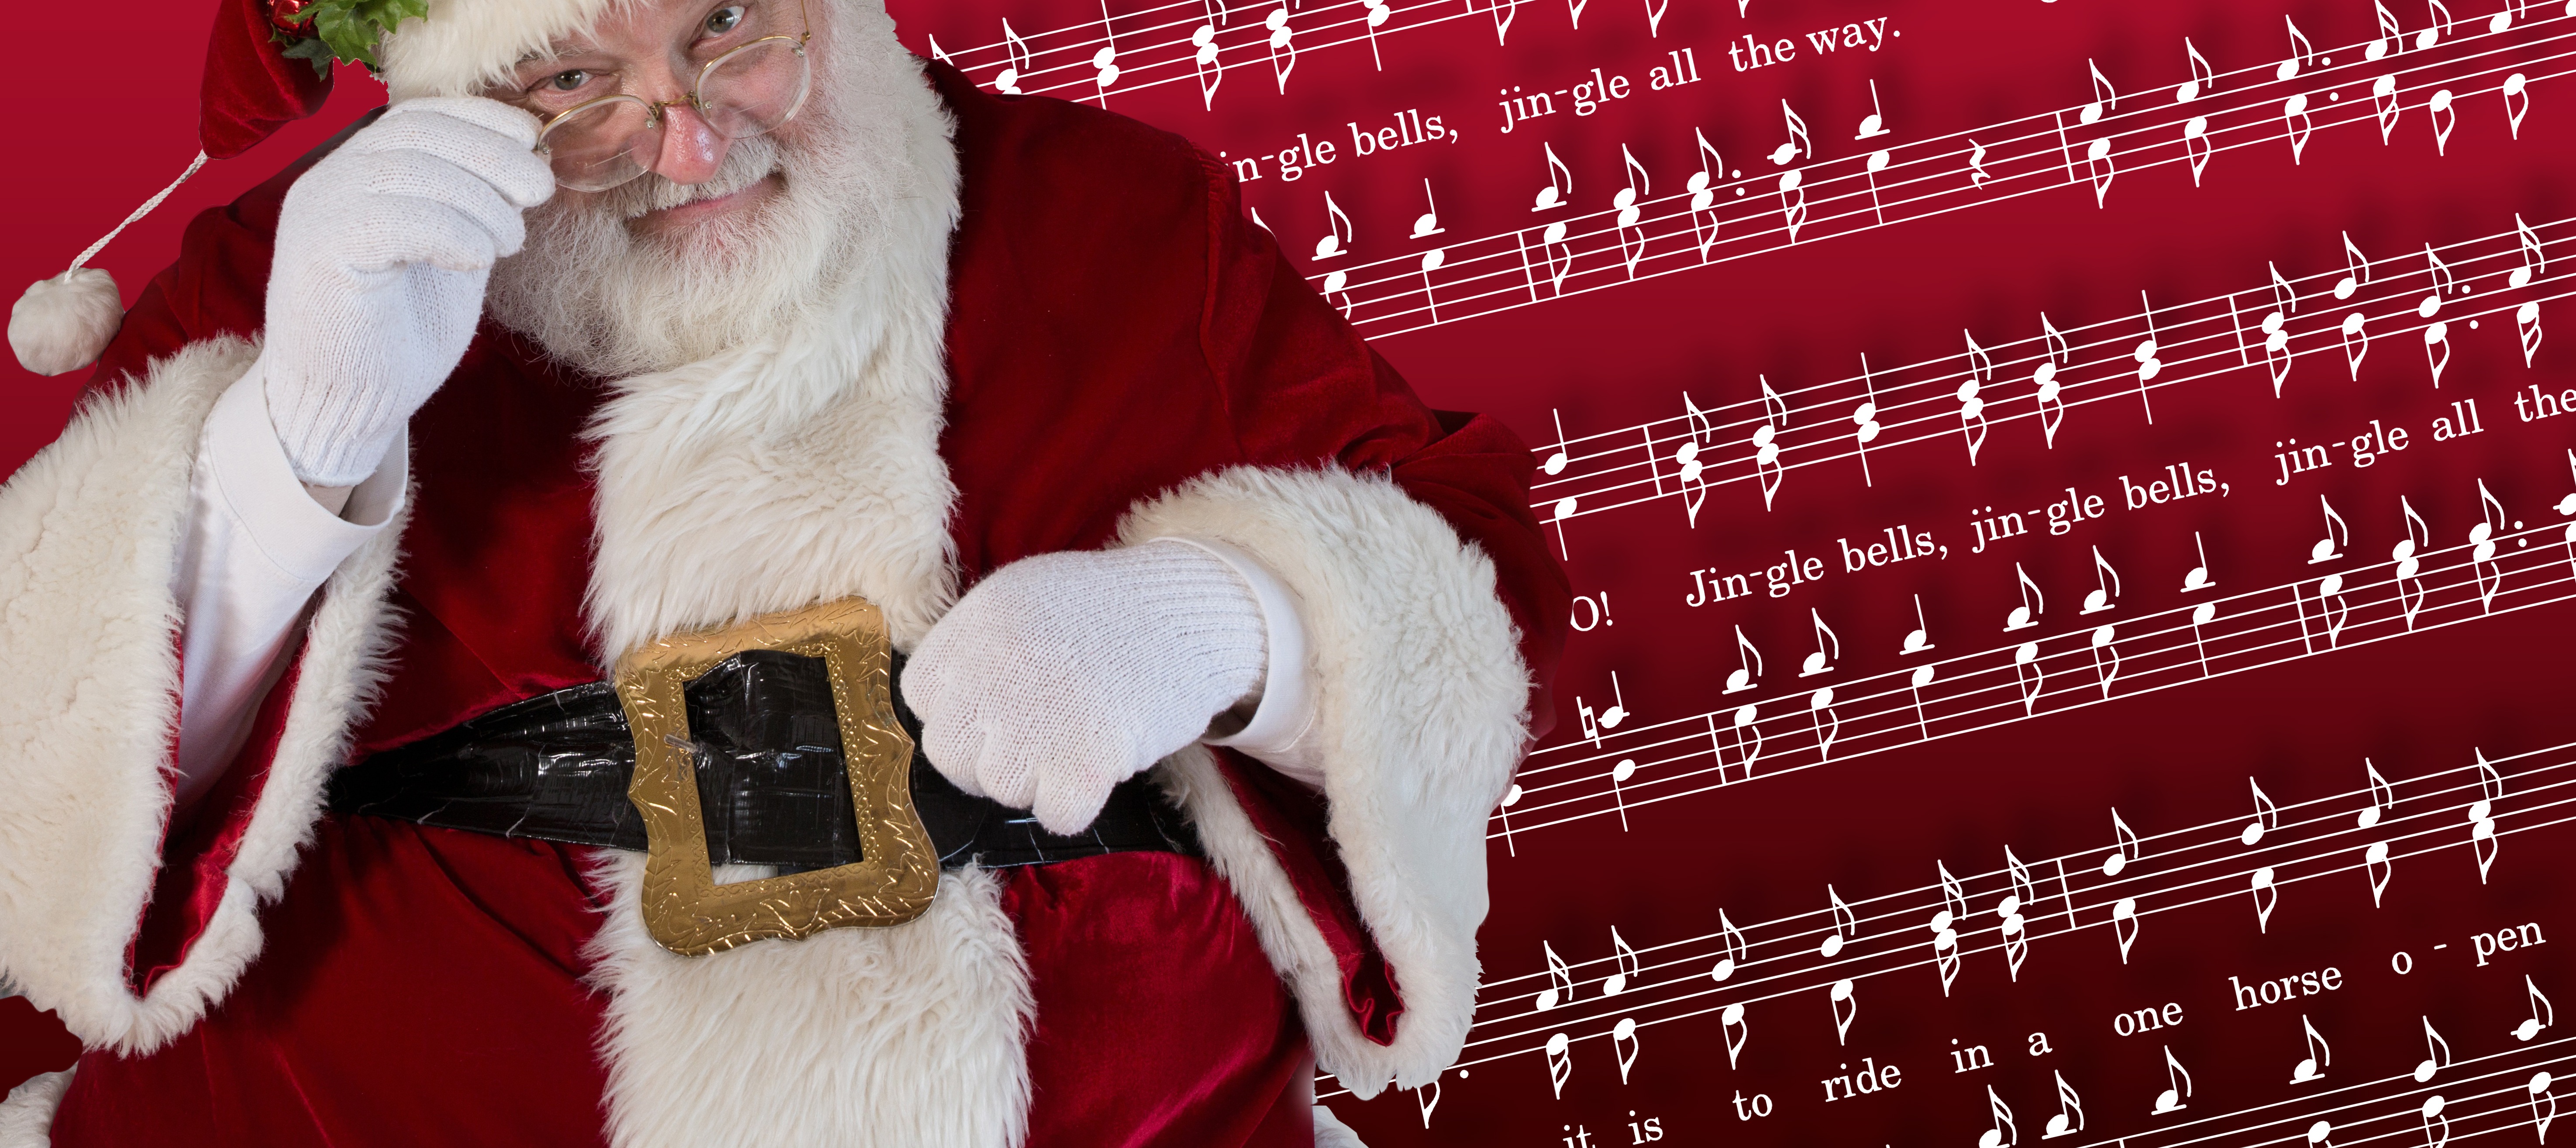
winter, star, cute, fly, celebration, bell, decoration, red, holiday, christmas, season, santa, design, happy, year, sound, funny, new, jingle bells, song, december, character, claus, santa claus, bells, fictional character, christmas carol